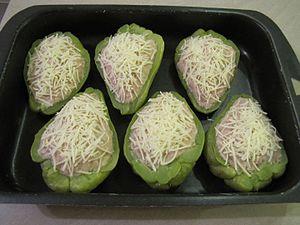
Christophines farcies avec jambon et panure
La chayote ou chayotte est une plante vivace de la famille des cucurbitacées, cultivée sous climats chauds comme plante potagère pour son fruit comestible à maturité, mais également pour sa tige, appelée « brède chouchou » à l'île Maurice et à La Réunion, et occasionnellement pour sa racine riche en amidon. Le terme désigne aussi le fruit qui est consommé comme légume.
La christophine farcie est une spécialité caribéenne.